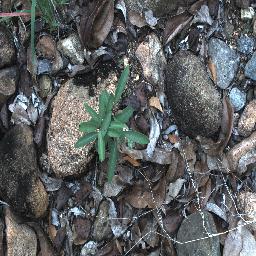
Label: rubber_vine